Catete Palace

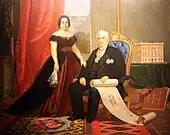
The Baron and Baroness of Nova Friburgo with a model of the Catete Palace in the background (undated)

The building was built as the residence of the family of the Portuguese-born Brazilian coffee producer António Clemente Pinto, Baron of Nova Friburgo, in the then capital of the Empire of Brazil. It was called the Palace of Largo Valdetaro and Palace of Nova Friburgo.